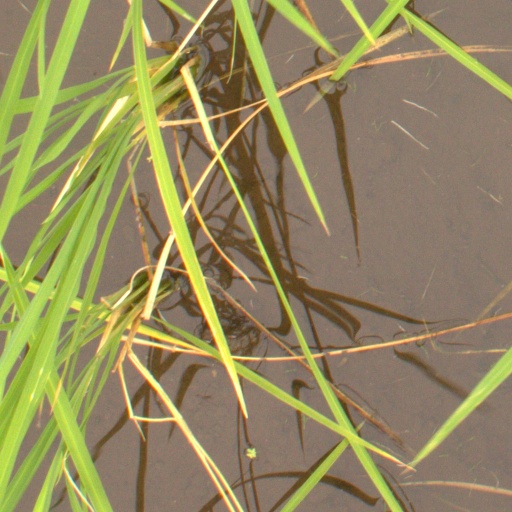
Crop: rice